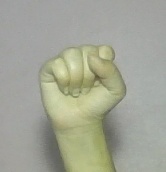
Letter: saad